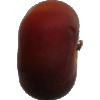
Label: Nectarine Flat 1